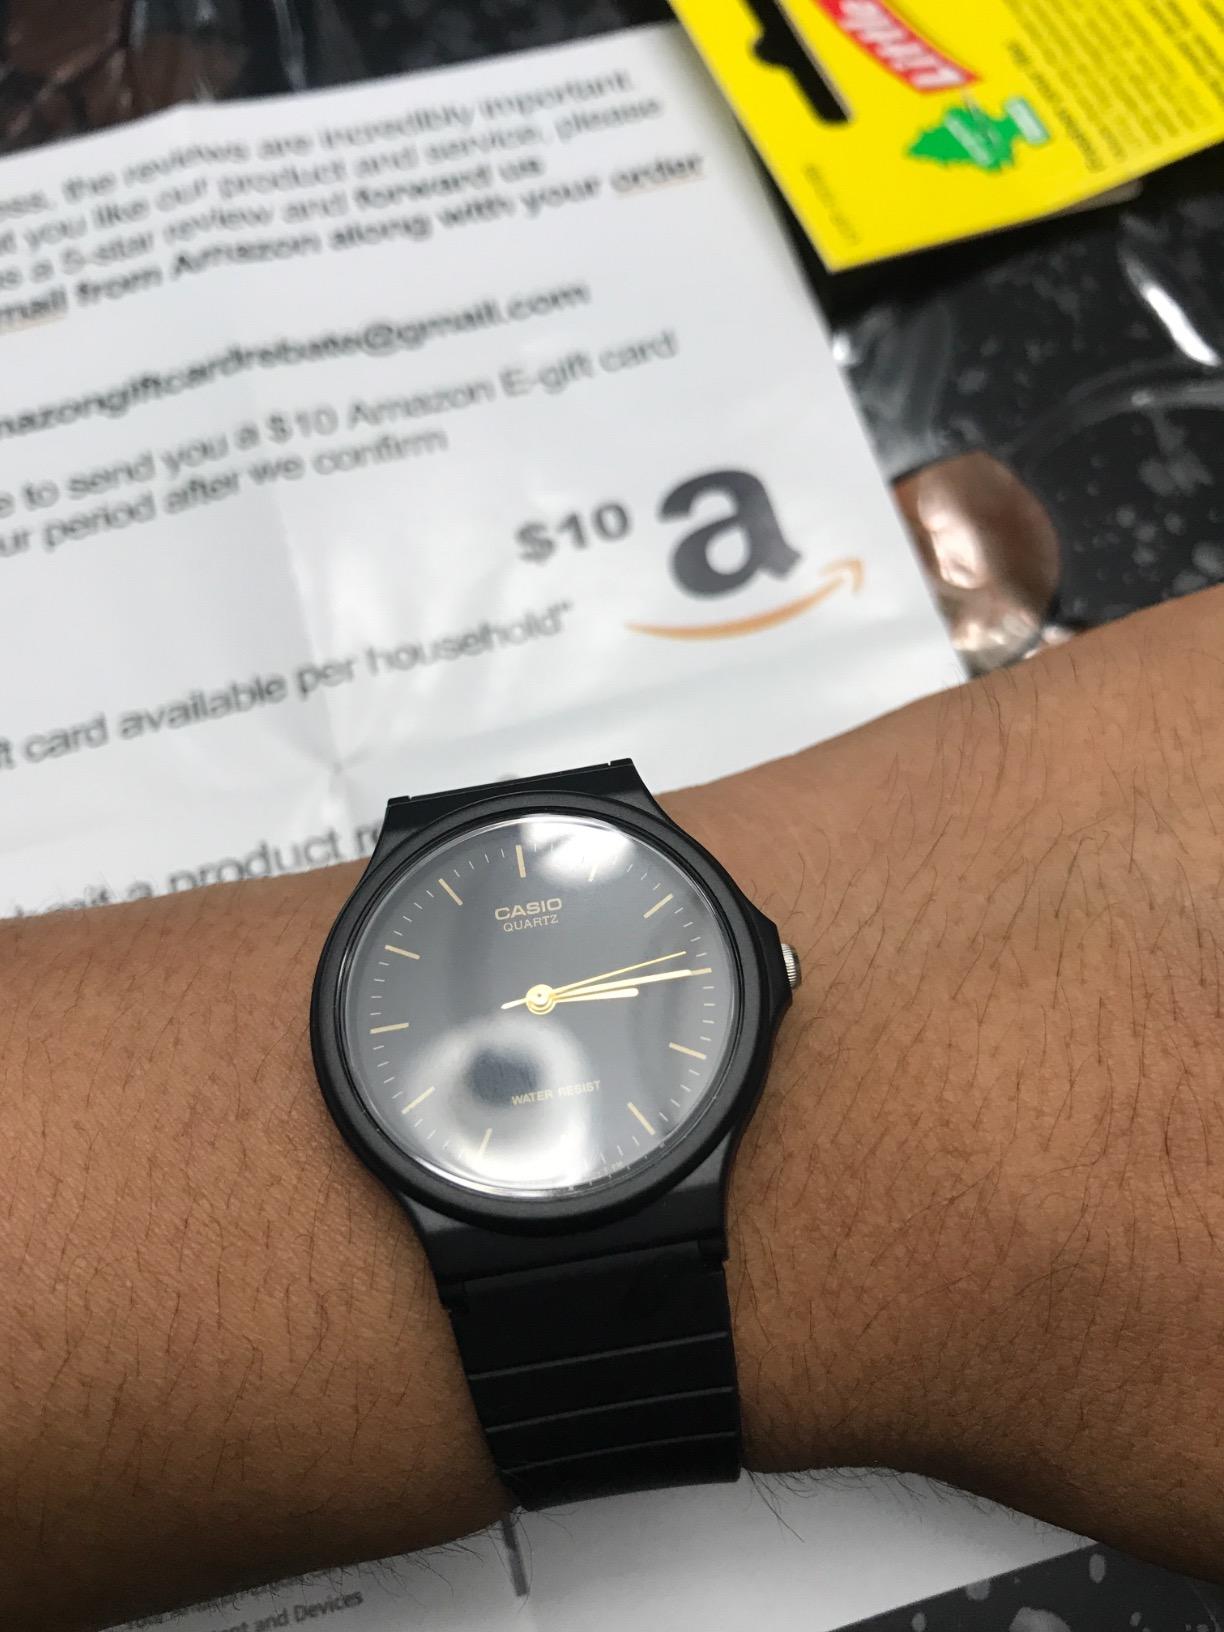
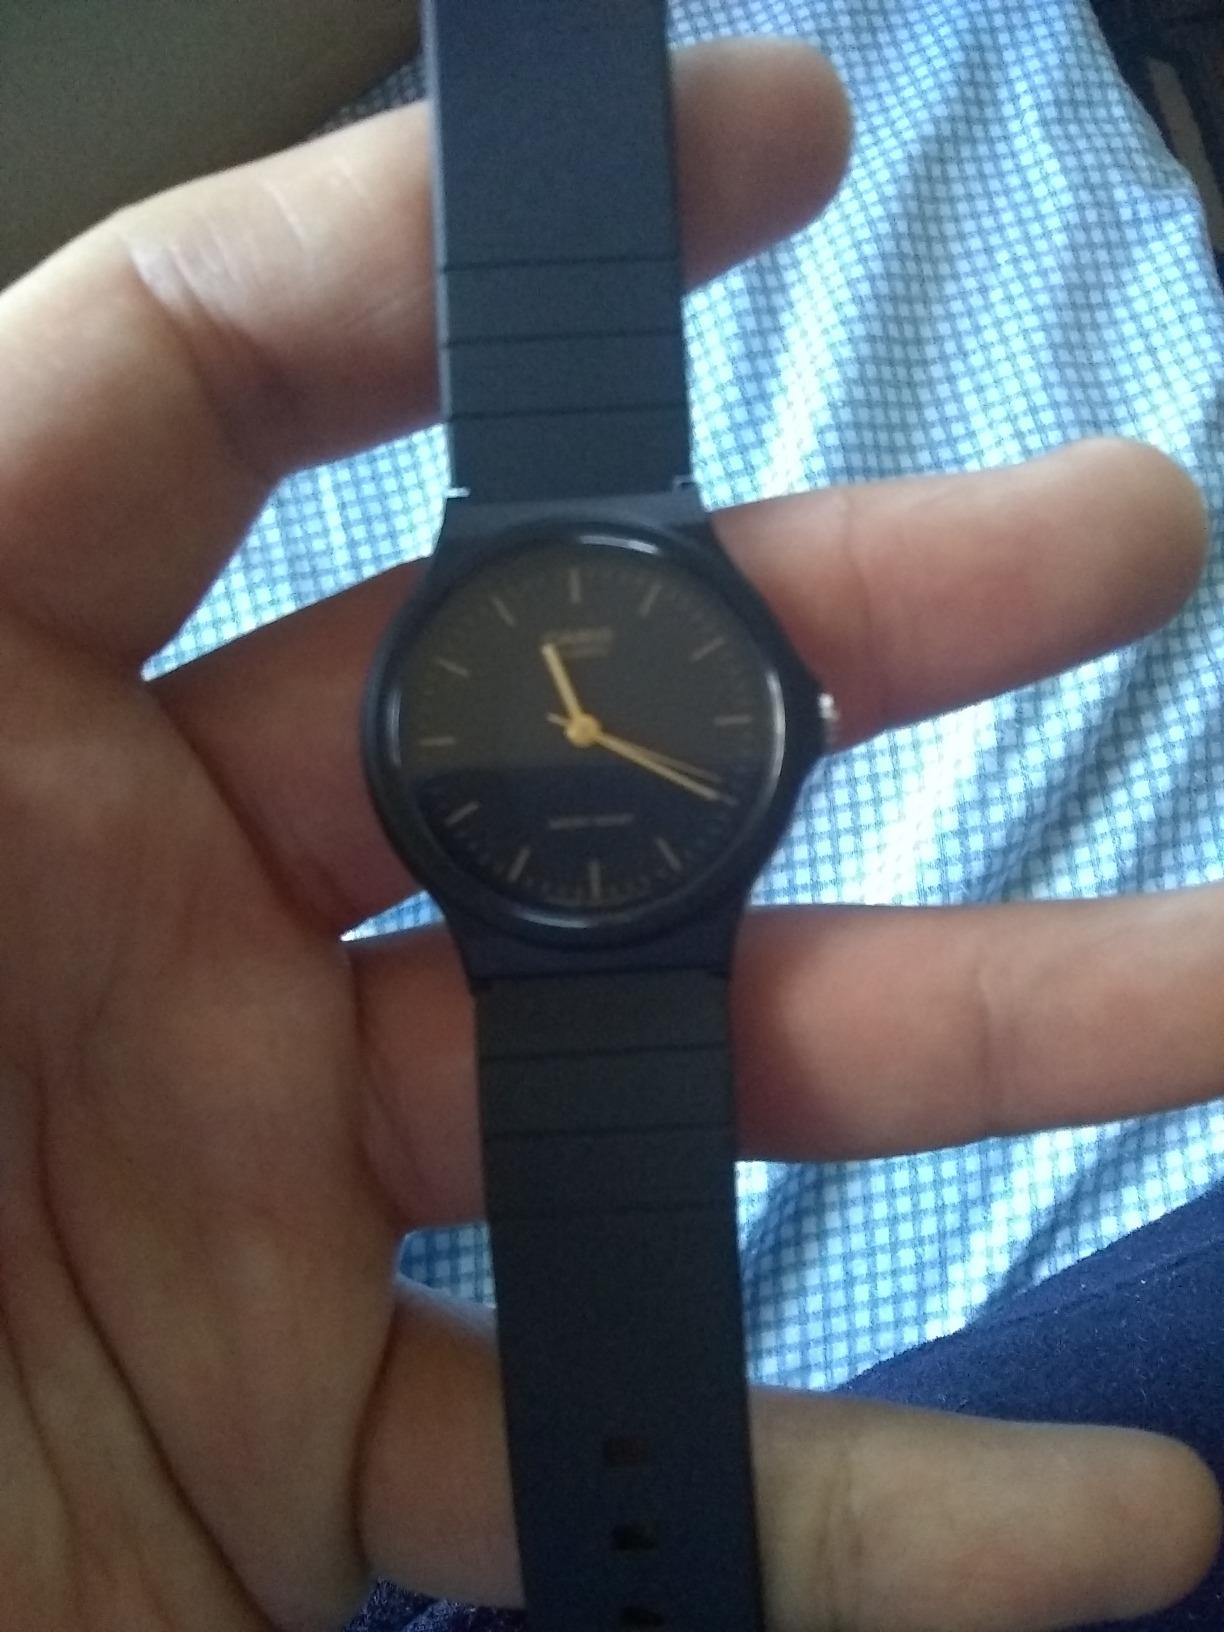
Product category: accessories_watch
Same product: yes